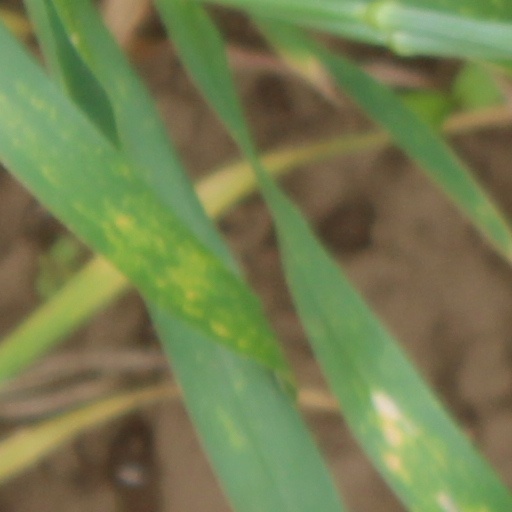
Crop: wheat